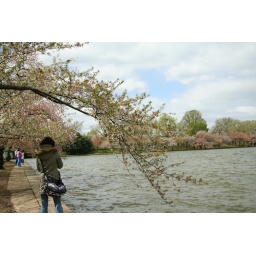
Cherry tree by the water